Lawrence's Hotel

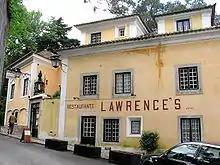
Lawrence's Hotel in the centre of Sintra

Lawrence's Hotel is in Sintra, a UNESCO World Heritage Site, in the Lisbon District of Portugal. Opened by an Englishman in 1764, it is reputedly the oldest, still-functioning, hotel on the Iberian Peninsula, although it has not been open continuously.